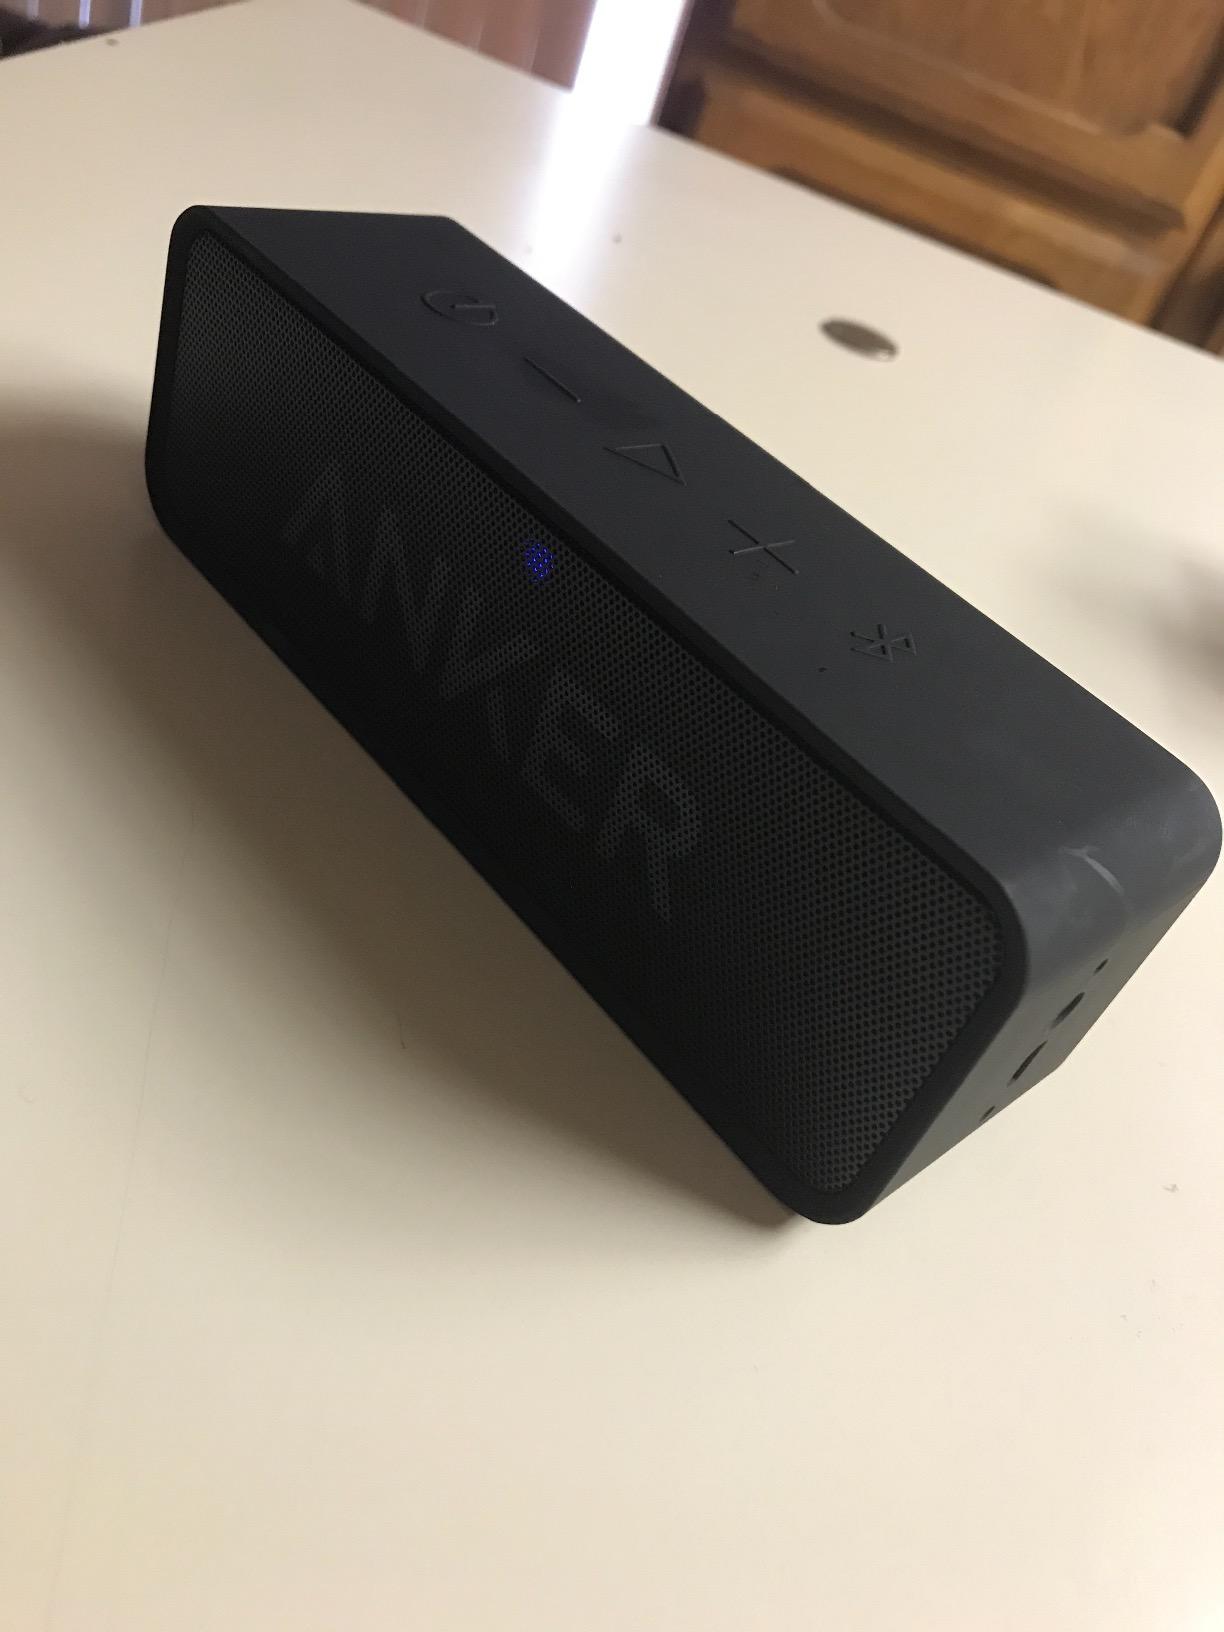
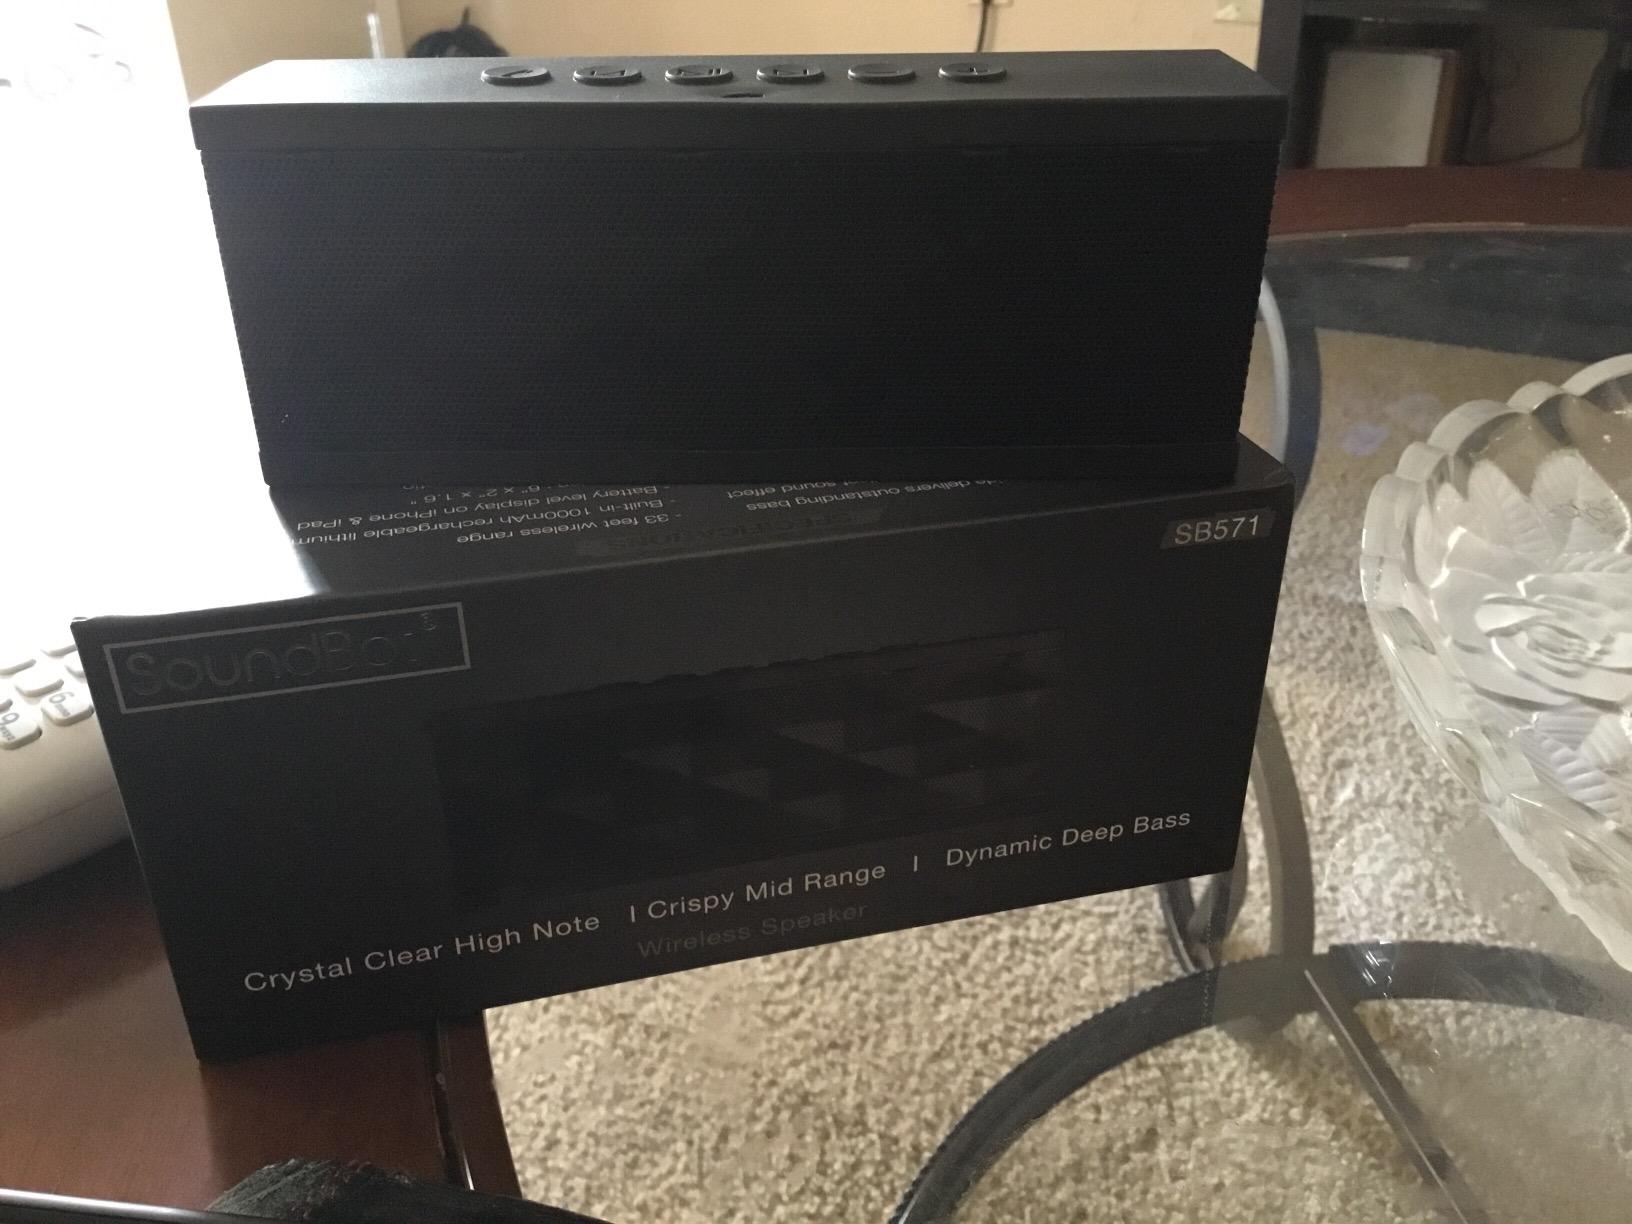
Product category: speaker
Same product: no